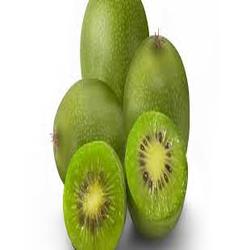
Label: Kiwi